Catholic peace traditions

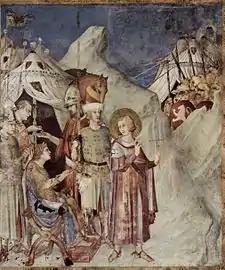
St Martin leaves the life of chivalry and renounces the army (fresco by Simone Martini)

St. Paul wrote, "Let every person be subordinate to the higher authorities, for there is no authority except from God, and those that exist have been established by God. ... This is why you also pay taxes, for the authorities are ministers of God, devoting themselves to this very thing. Pay to all their dues, taxes to whom taxes are due, toll to whom toll is due, respect to whom respect is due, honor to whom honor is due."